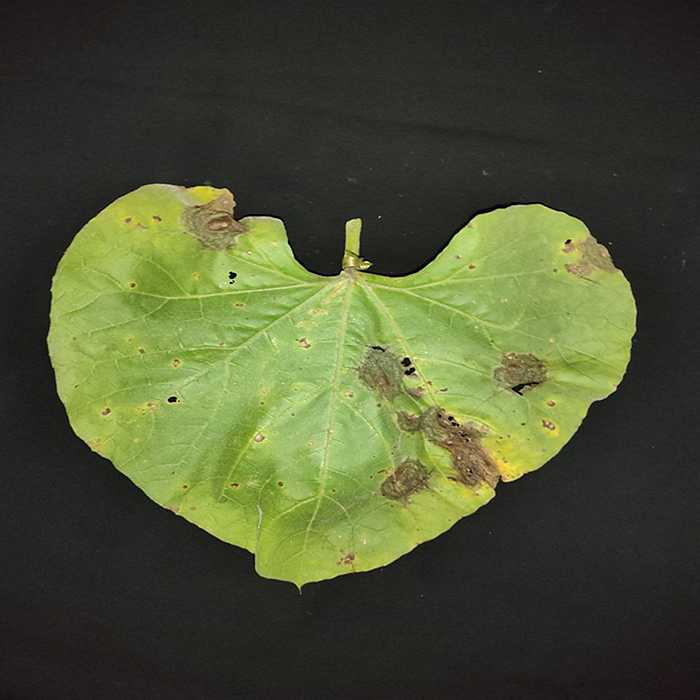
Plant: Bottle gourd
Label: Downey mildew